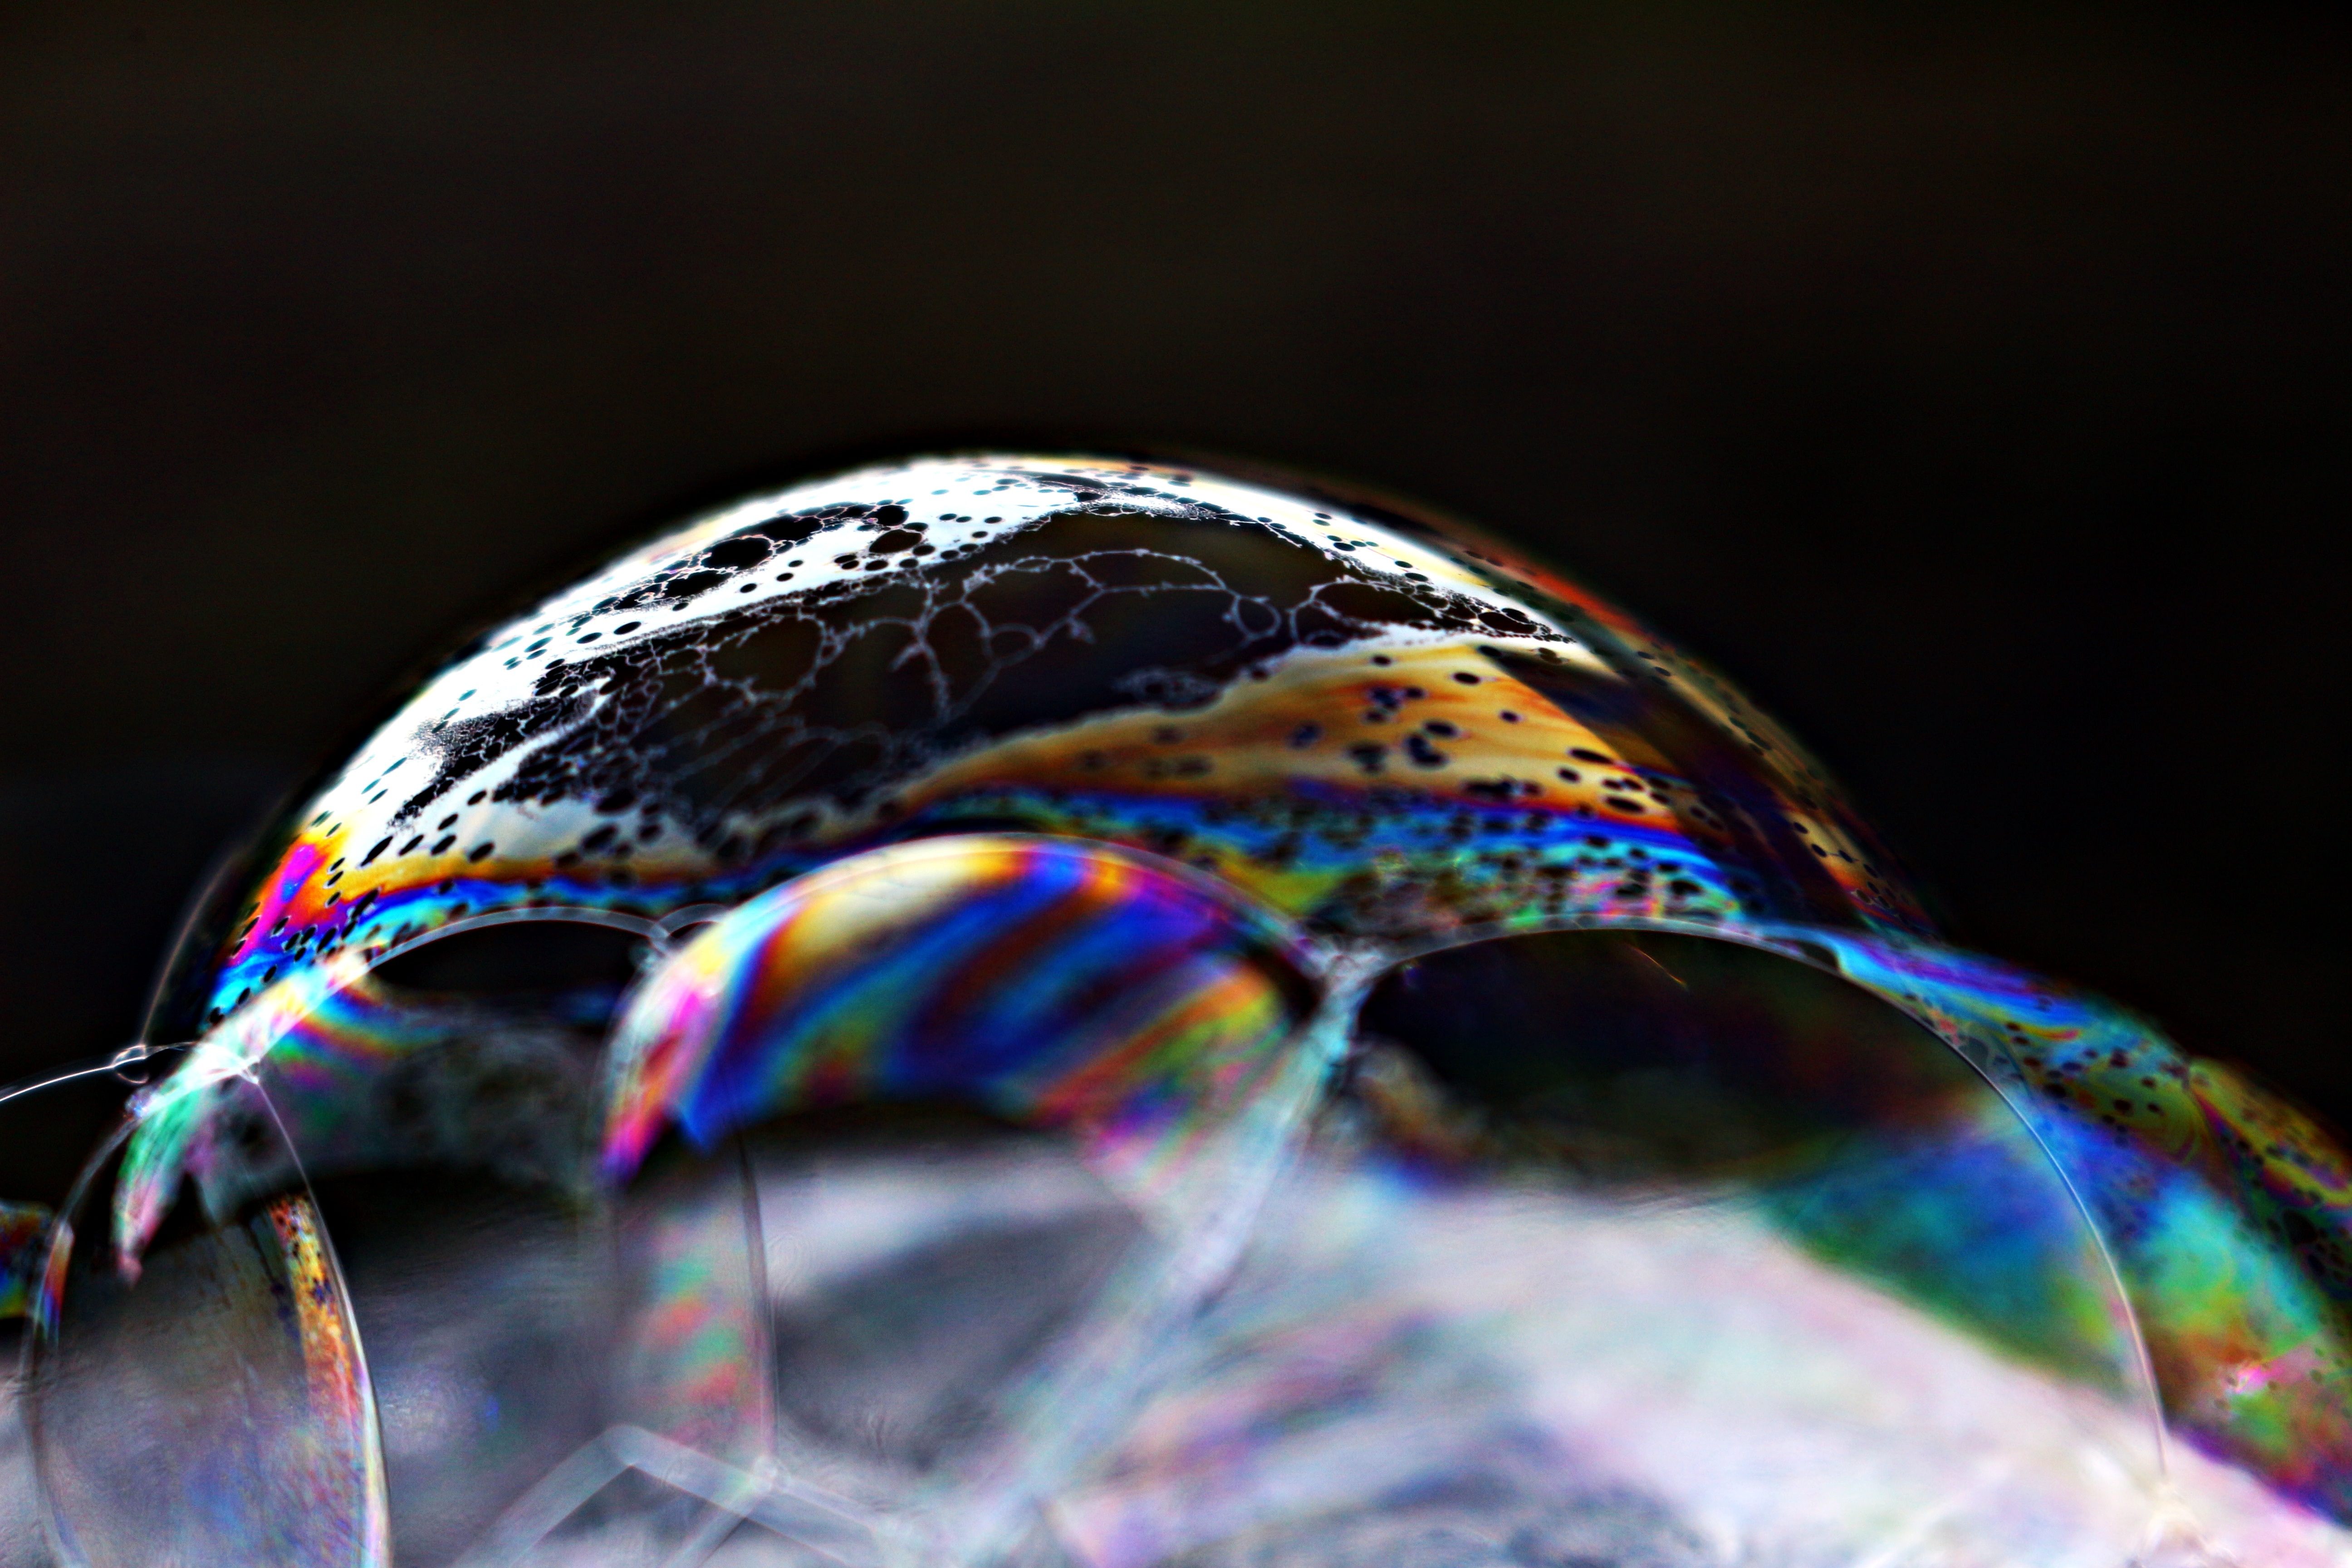
water, photography, reflection, color, blue, colorful, toy, bubble, close up, eye, organ, soap bubble, shimmer, mirroring, iridescent, macro photography